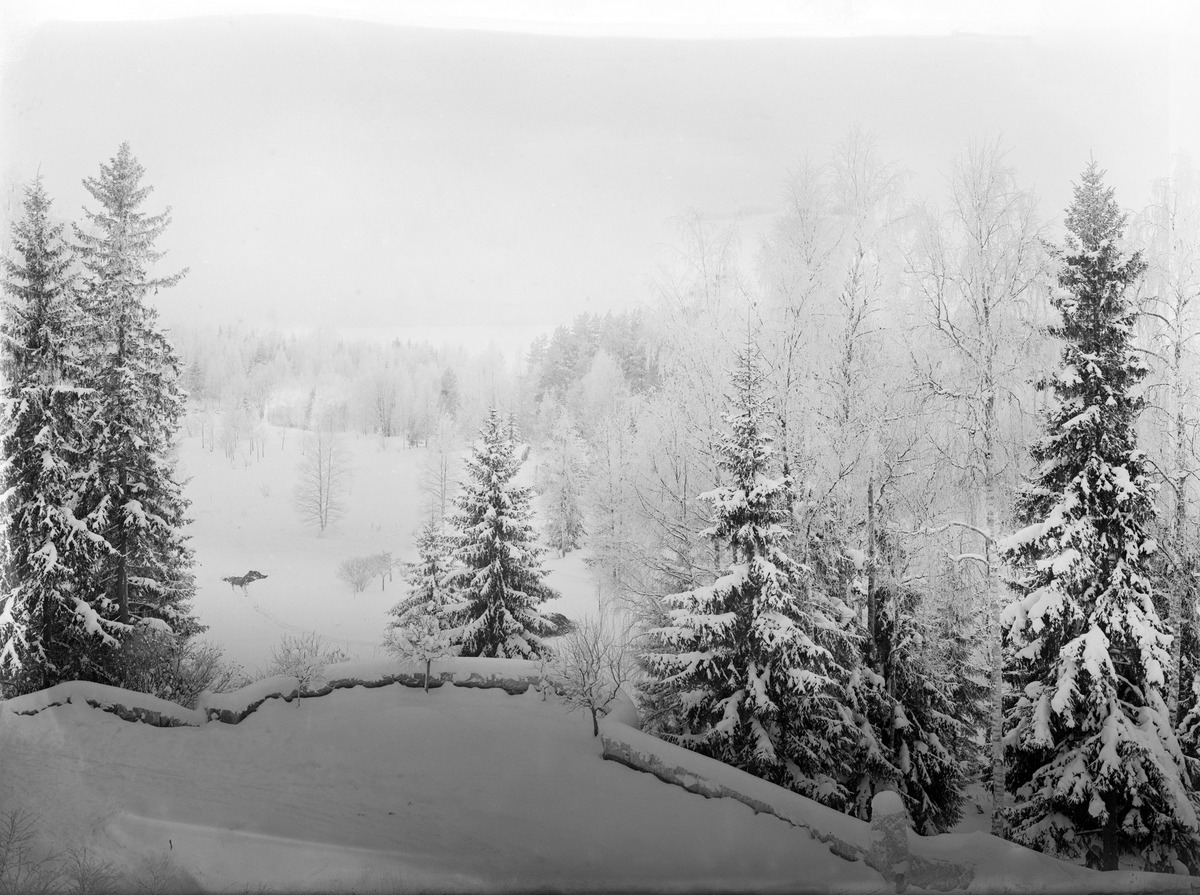
Hvittorp, talvimaisema
sisällön kuvaus: Hvittorp, talvimaisema. (Brenner)

Villa Hvittorpin rakennutti nuottiliikkeen omistaja Robert Emil Westerlund kesähuvilakseen 1902.

Villan ovat suunnitelleet arkkitehdit Herman Gesellius, Armas Lindgren ja Eliel Saarinen. mustavalkoinen
Kuvaaja: Sundström, Eric, valokuvaaja
Ajankohta: kuvausaika 1902 n.
Paikka: Suomi, Uusimaa, Kirkkonummi, Hvittorpintie 245, 02430 Masala
Aiheet: rakennukset, pihat, kadut, puut, talvi